Tigres UANL (women)

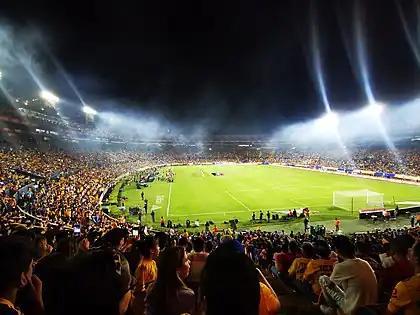
Estadio Universitario during the Apertura 2022 semi-final between Tigres Femenil and Monterrey.

The Estadio Universitario ("University Stadium") is the official home ground of Tigres Femenil. This 42,000-seat stadium built in 1967 is colloquially known as "El Volcan" ("The Volcano"). The stadium is located at the campus of the Autonomous University of Nuevo León in the city of San Nicolás de los Garza.